Dorothy Bromiley

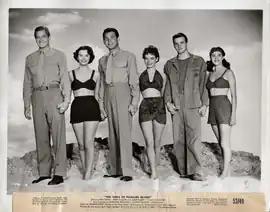
1953 promotional photo for the film "The Girls of Pleasure Island". Left to right: Don Taylor, Audrey Dalton, Gene Barry, Joan Elan, Peter Baldwin, and Dorothy Bromiley

Dorothy Bromiley Phelan (18 September 1930 – 3 May 2024) was a British film, stage and television actress. In later life she became an authority and writer on historic domestic needlework.